Said Abdullahi Deni

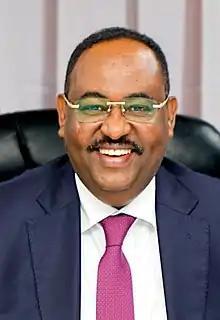
Deni in 2021

Said Abdullahi Mohamed Deni (born 2 July 1967), also known as Said Deni, is the current president of Puntland (semi autonomous state). He was first elected on 8 January 2019. Five years later, on 8 January 2024, he was reelected.